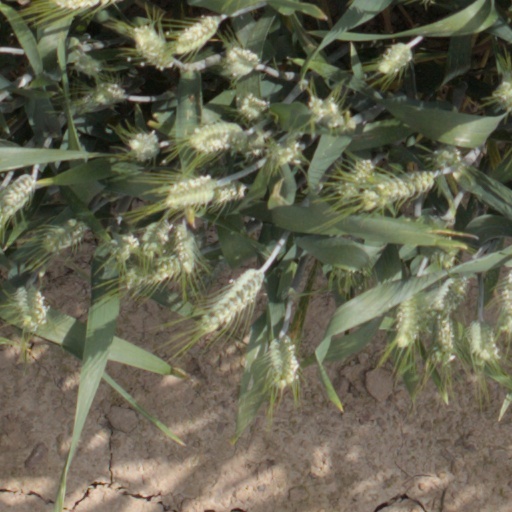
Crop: wheat